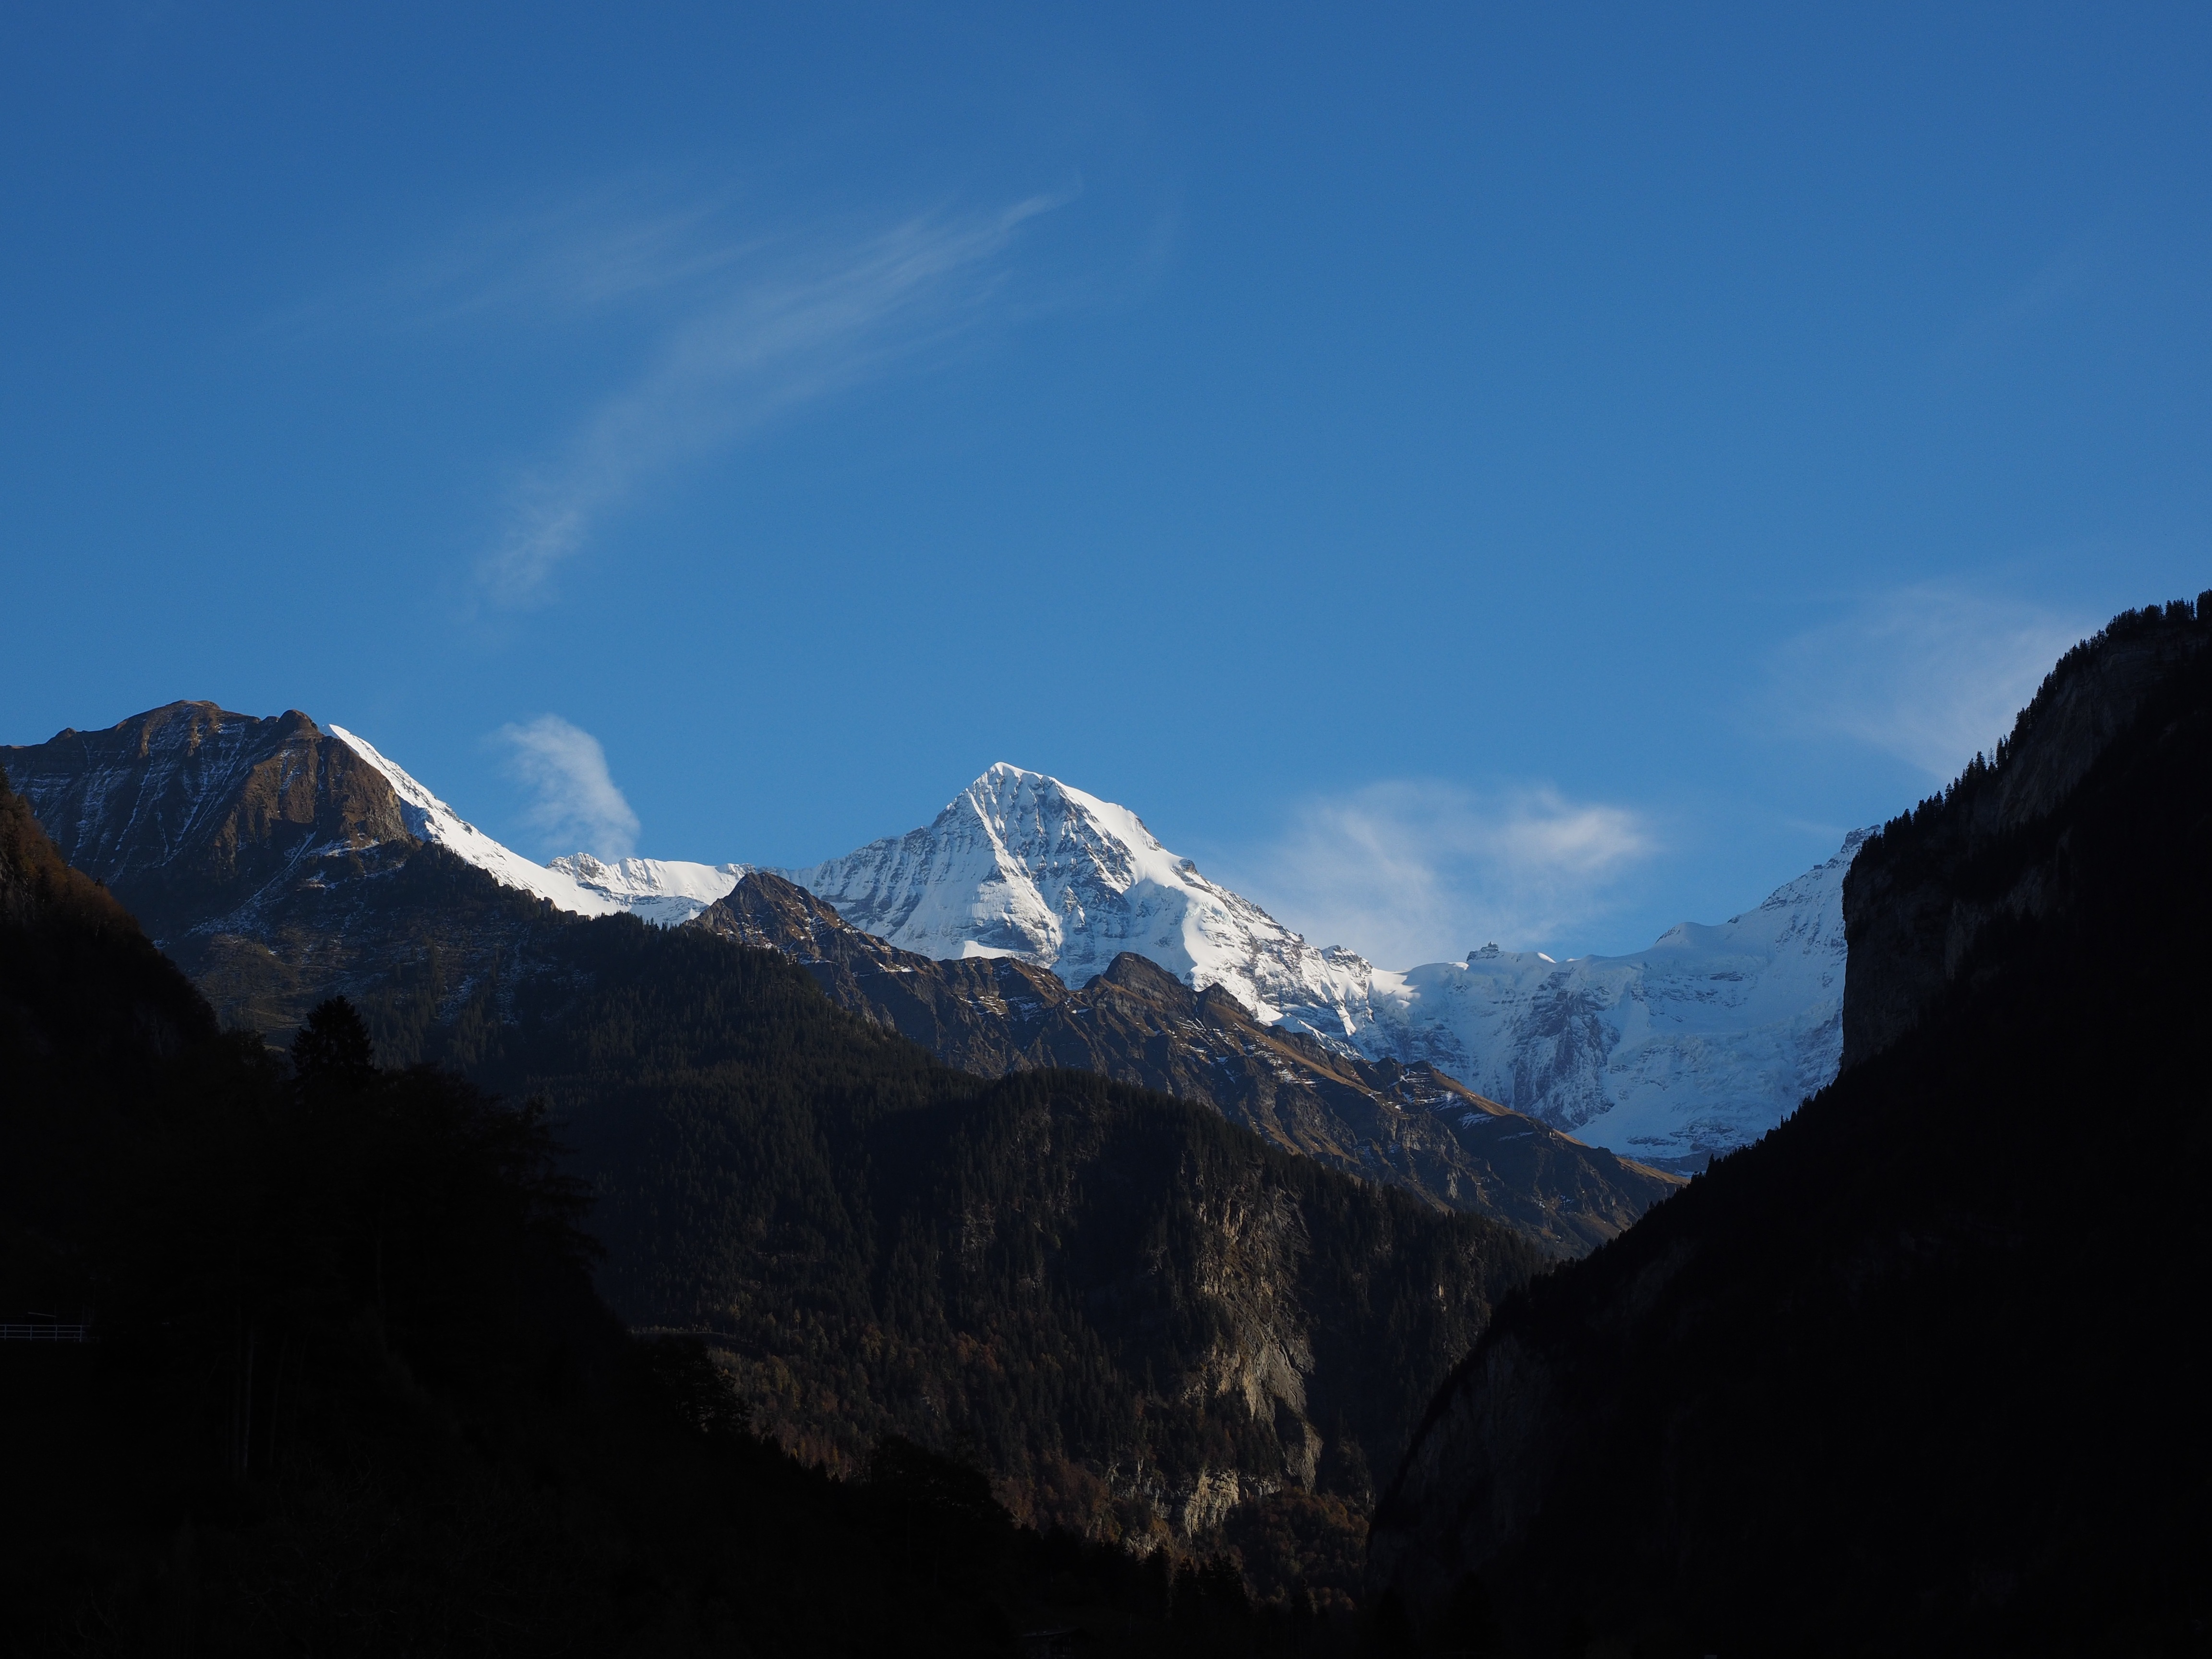
landscape, nature, forest, mountain, snow, cloud, view, mountain range, panorama, monk, steep, ridge, summit, mountain peak, mountain summit, mountain landscape, massif, great, mountains, alps, switzerland, firs, high mountains, mountain panorama, landform, series 4000, steep wall, lauterbrunnen, geographical feature, mountainous landforms, bernese alps, oberland